Josiah Francis

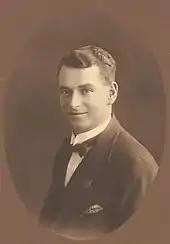
Francis as a young man

Francis was born on 28 March 1890 in Ipswich, Queensland. He was the son of Ada Florence (née Hooper) and Henry Alfred Francis. His grandfather Josiah Francis was a prominent businessman in Ipswich, serving as the town's mayor and representing the seat of Ipswich in the Queensland Legislative Assembly.